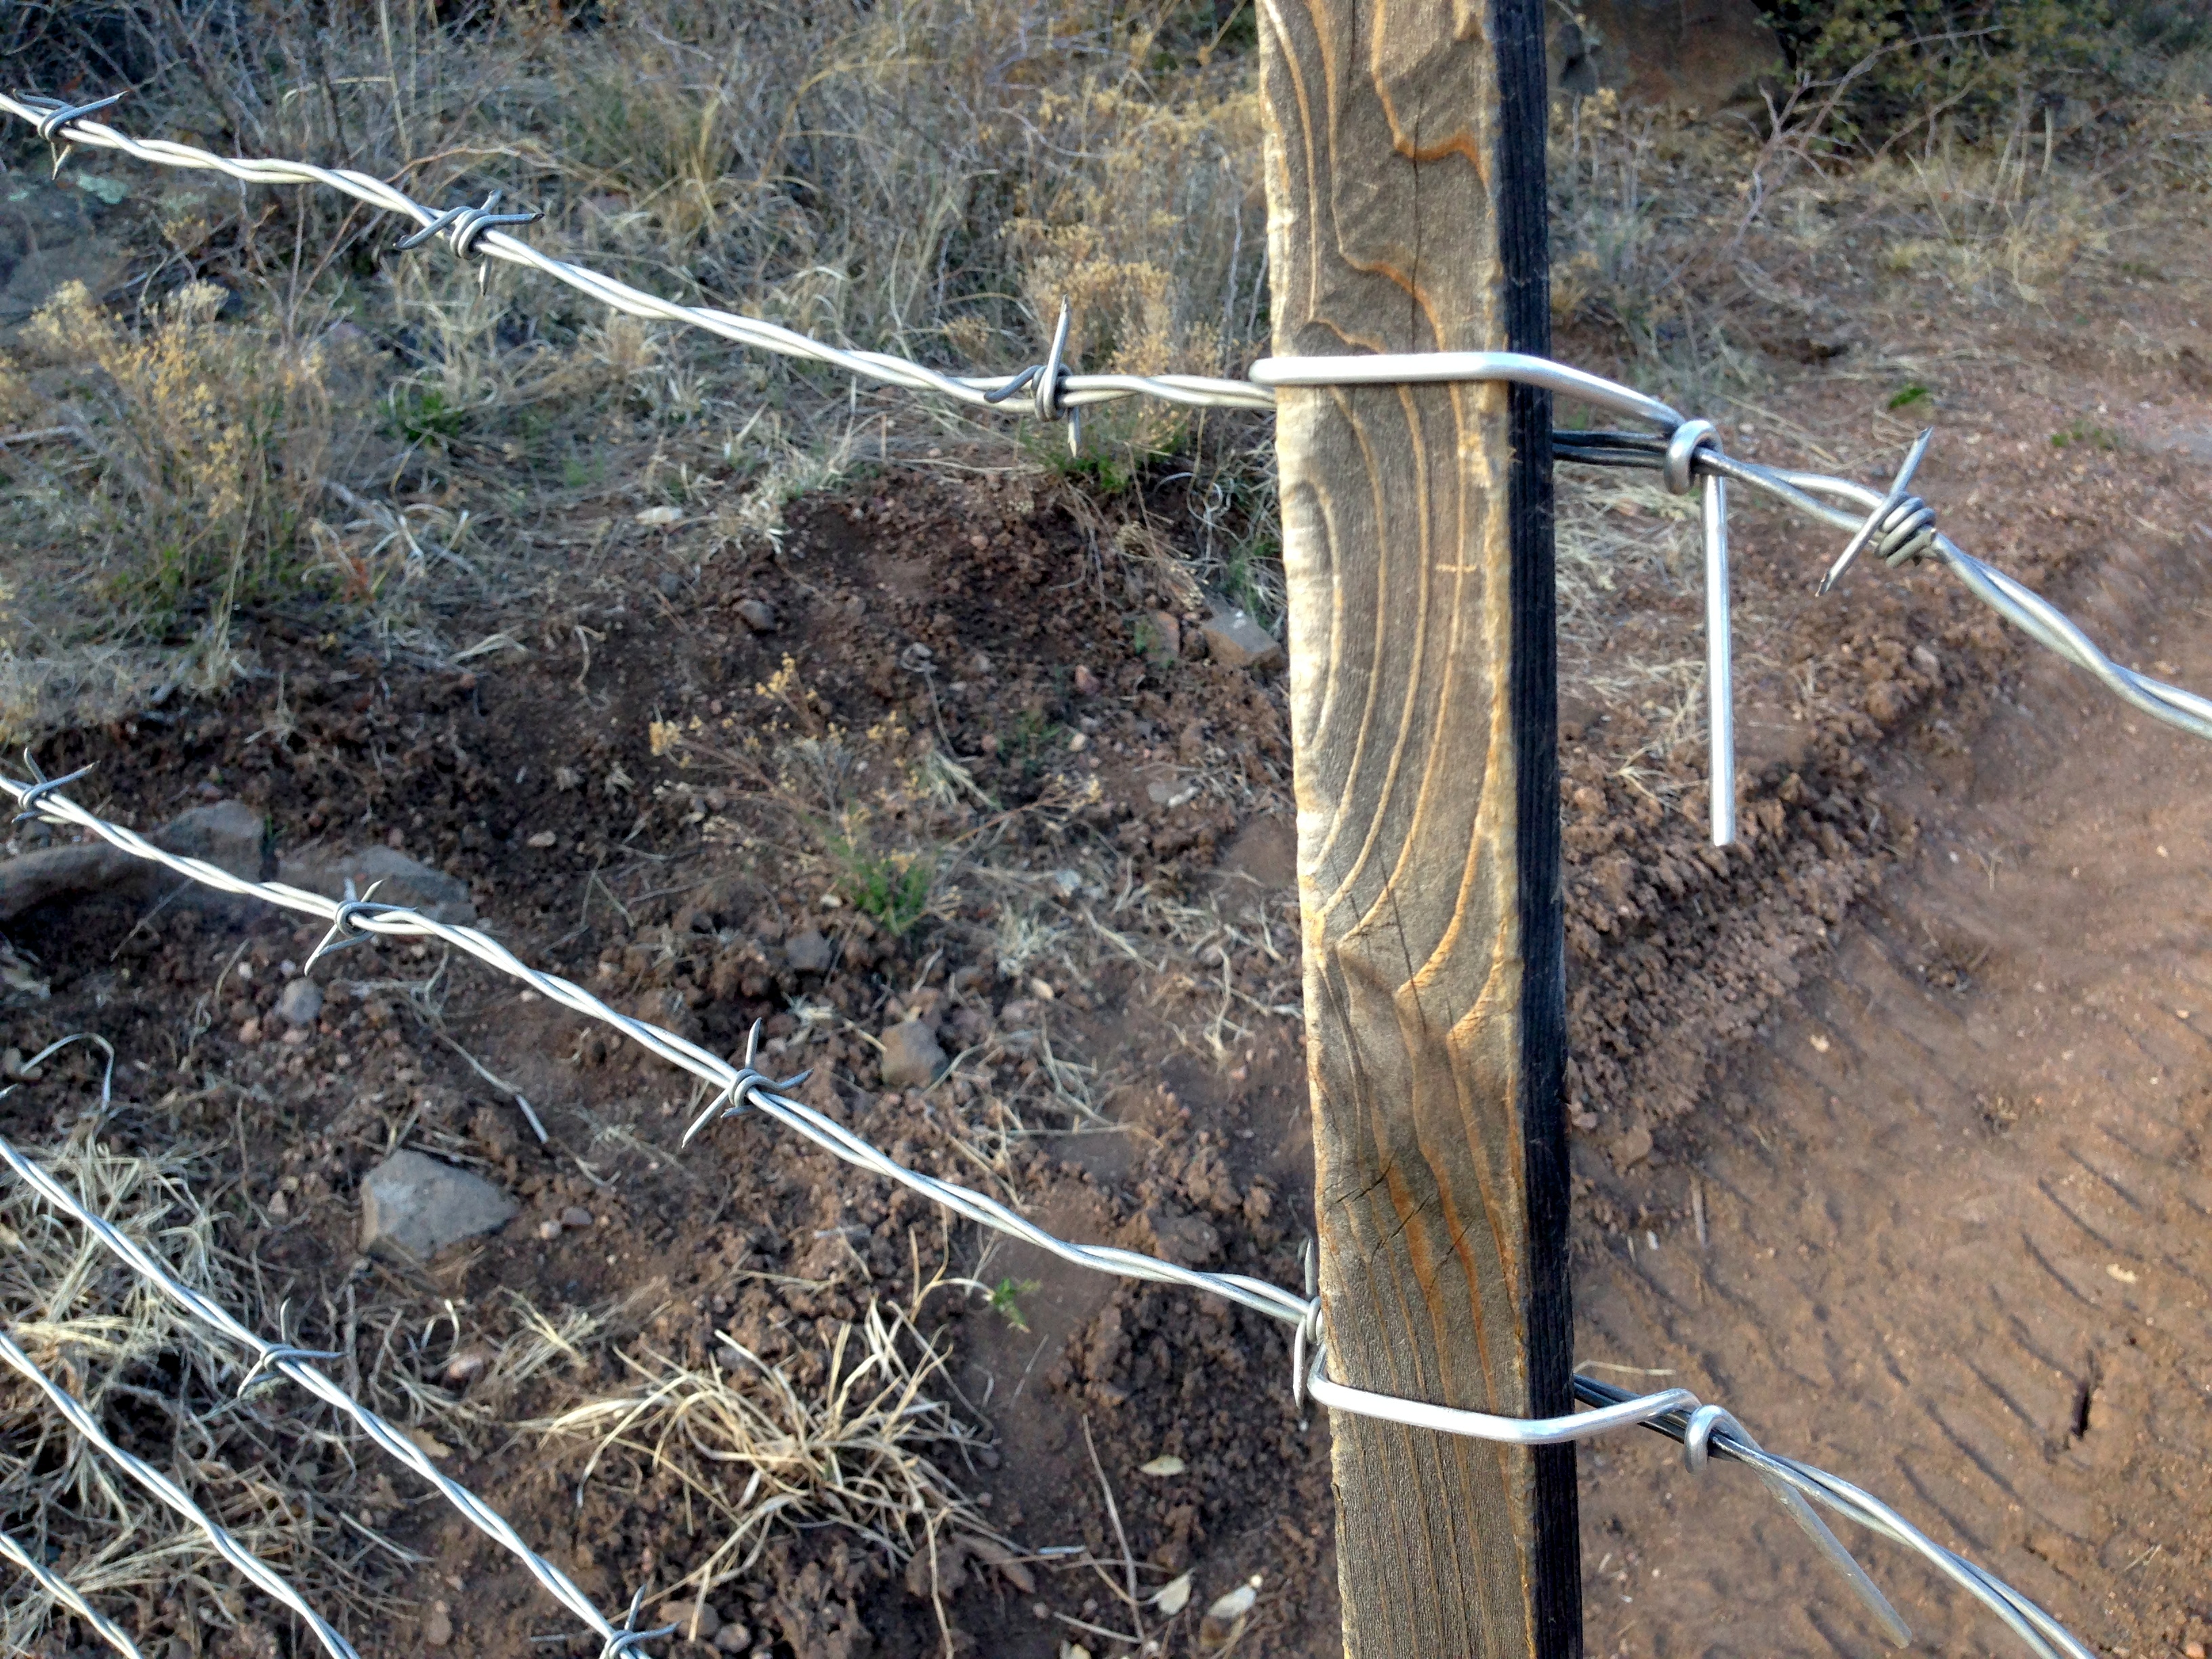
fence, track, soil, material, foundation, geological phenomenon, outdoor structure